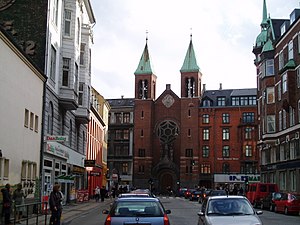
Sakramentskirken
Sakramentskirken
Sakramentskirken i København.
Sakramentskirken er flot beliggende på Nørrebrogade over for Fælledvej og er kirke for den katolske menighed på Nørrebro i København. Den er indviet til Sankt Villehad af Danmark.